Decompression equipment

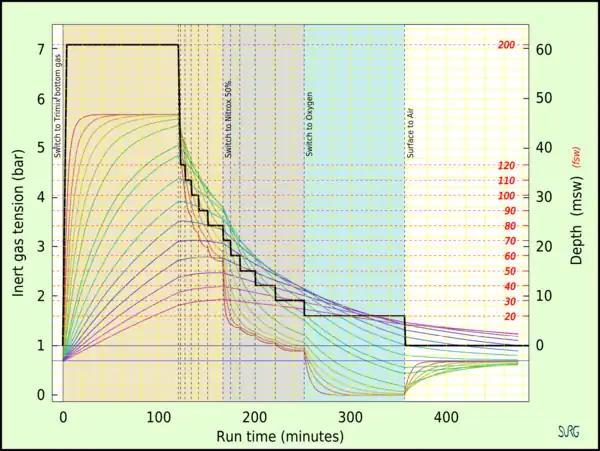
Inert gas tension in the tissue compartments during a decompression dive with gas switching to accelerate decompression, as predicted by a decompression algorithm

A decompression algorithm is used to calculate the decompression stops needed for a particular dive profile to reduce the risk of decompression sickness occurring after surfacing at the end of a dive. The algorithm can be used to generate decompression schedules for a particular dive profile, decompression tables for more general use, or be implemented in dive computer software.